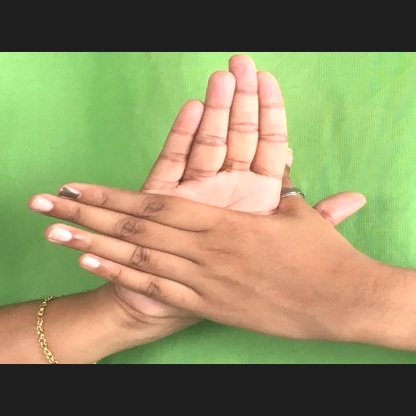
Mudra: Chakra